Al. Ringling Theatre

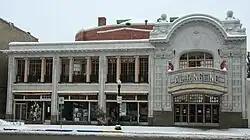
The Al. Ringling Theatre

The Al. Ringling Theatre is a performance center located in Baraboo, Wisconsin, United States. It opened its doors in November 1915 and has been operating continuously ever since. Designed by the architectural firm Rapp and Rapp, it was commissioned by Albert Ringling, one of the circus Ringling Brothers, for $100,000. Over the years, it has featured performances from vaudeville and silent movies to grand opera starring such notables as Lionel Barrymore and Mary Pickford.